Boygenius

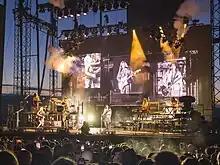
Boygenius in July 2023

The band then embarked on an international tour, dubbed The Tour. The tour dates started as early as April 12, and ending on August 27 featuring special guests Carly Rae Jepsen, Bartees Strange, Claud, Broken Social Scene and Illuminati Hotties. The band then later announced an additional 5 tour dates in the fall of 2023. These dates were joined with special guests Palehound, Samia, and Muna. When asked if this tour was the greatest tour the band members have ever been on, Bridgers replied "Yeah... yeah 100 percent" immediately, stating the band only had one bad day on tour.